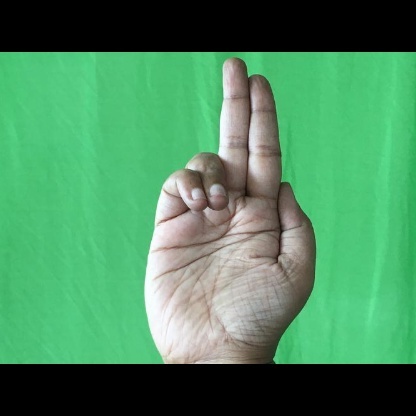
Mudra: Ardhapathaka